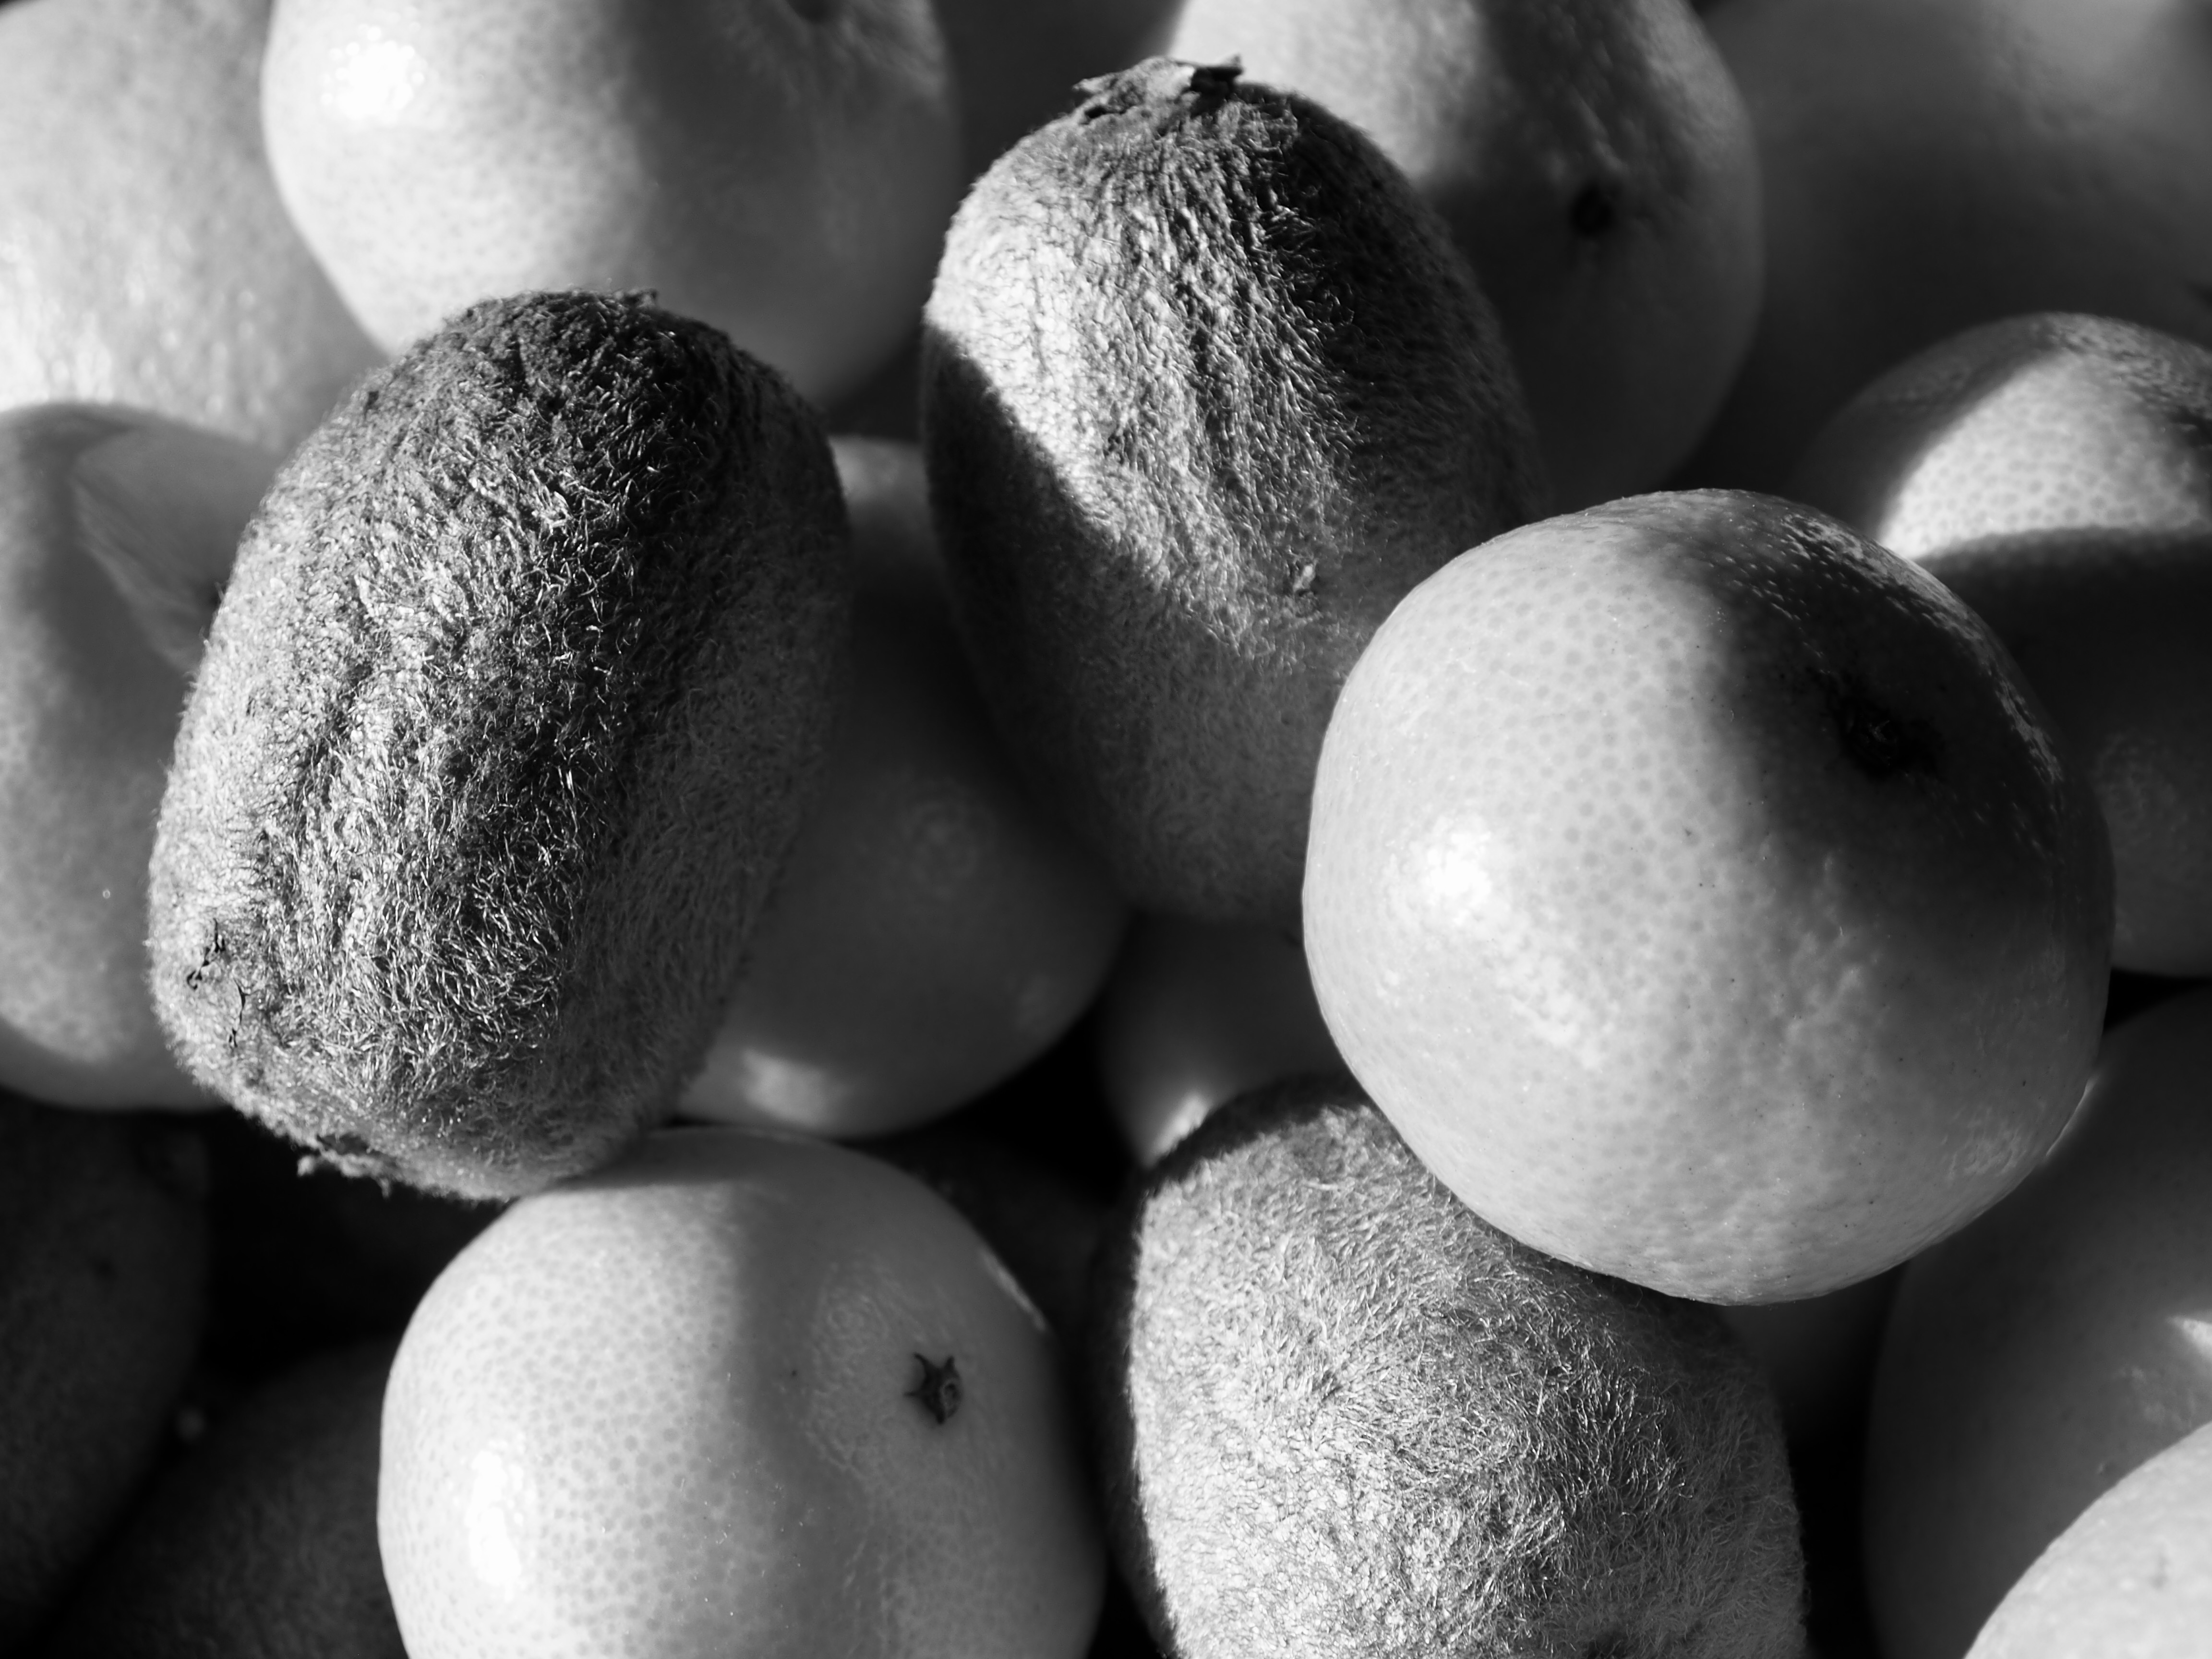
black and white, plant, white, photography, flower, food, produce, pebble, black, monochrome, material, close up, macro photography, still life photography, monochrome photography